VMFA-122

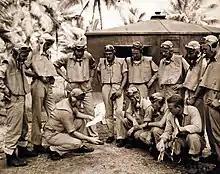
Lower left Major Boyington with pilots of VMF-122 (Not VMF-214;see designation of life vest in center)

For its second tour, VMF-122's flight echelon embarked upon the escort carrier in July 1944 while the ground echelon steamed out on the . Beginning in October 1944 the echelons were reunited and began operating from an airstrip on Peleliu. At times they provided close air support for Marines during the Battle of Peleliu at distances of just over 1000 yards from where they took off. The squadrons ability to provide napalm and rockets, both new weapons systems, greatly aided in the destruction of the last Japanese strongholds on the island. For the remainder of the war they remained on the island conducting combat operations until August 1945.